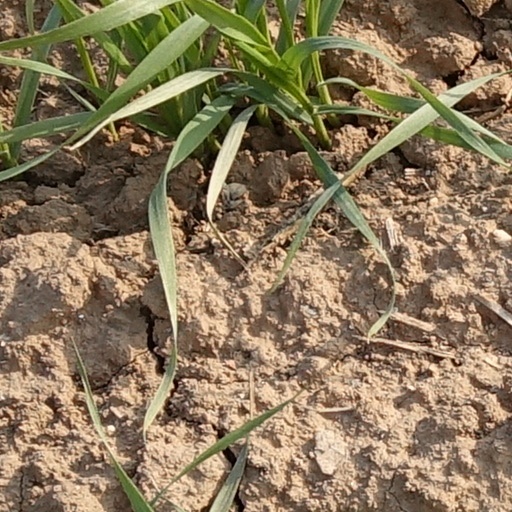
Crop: wheat